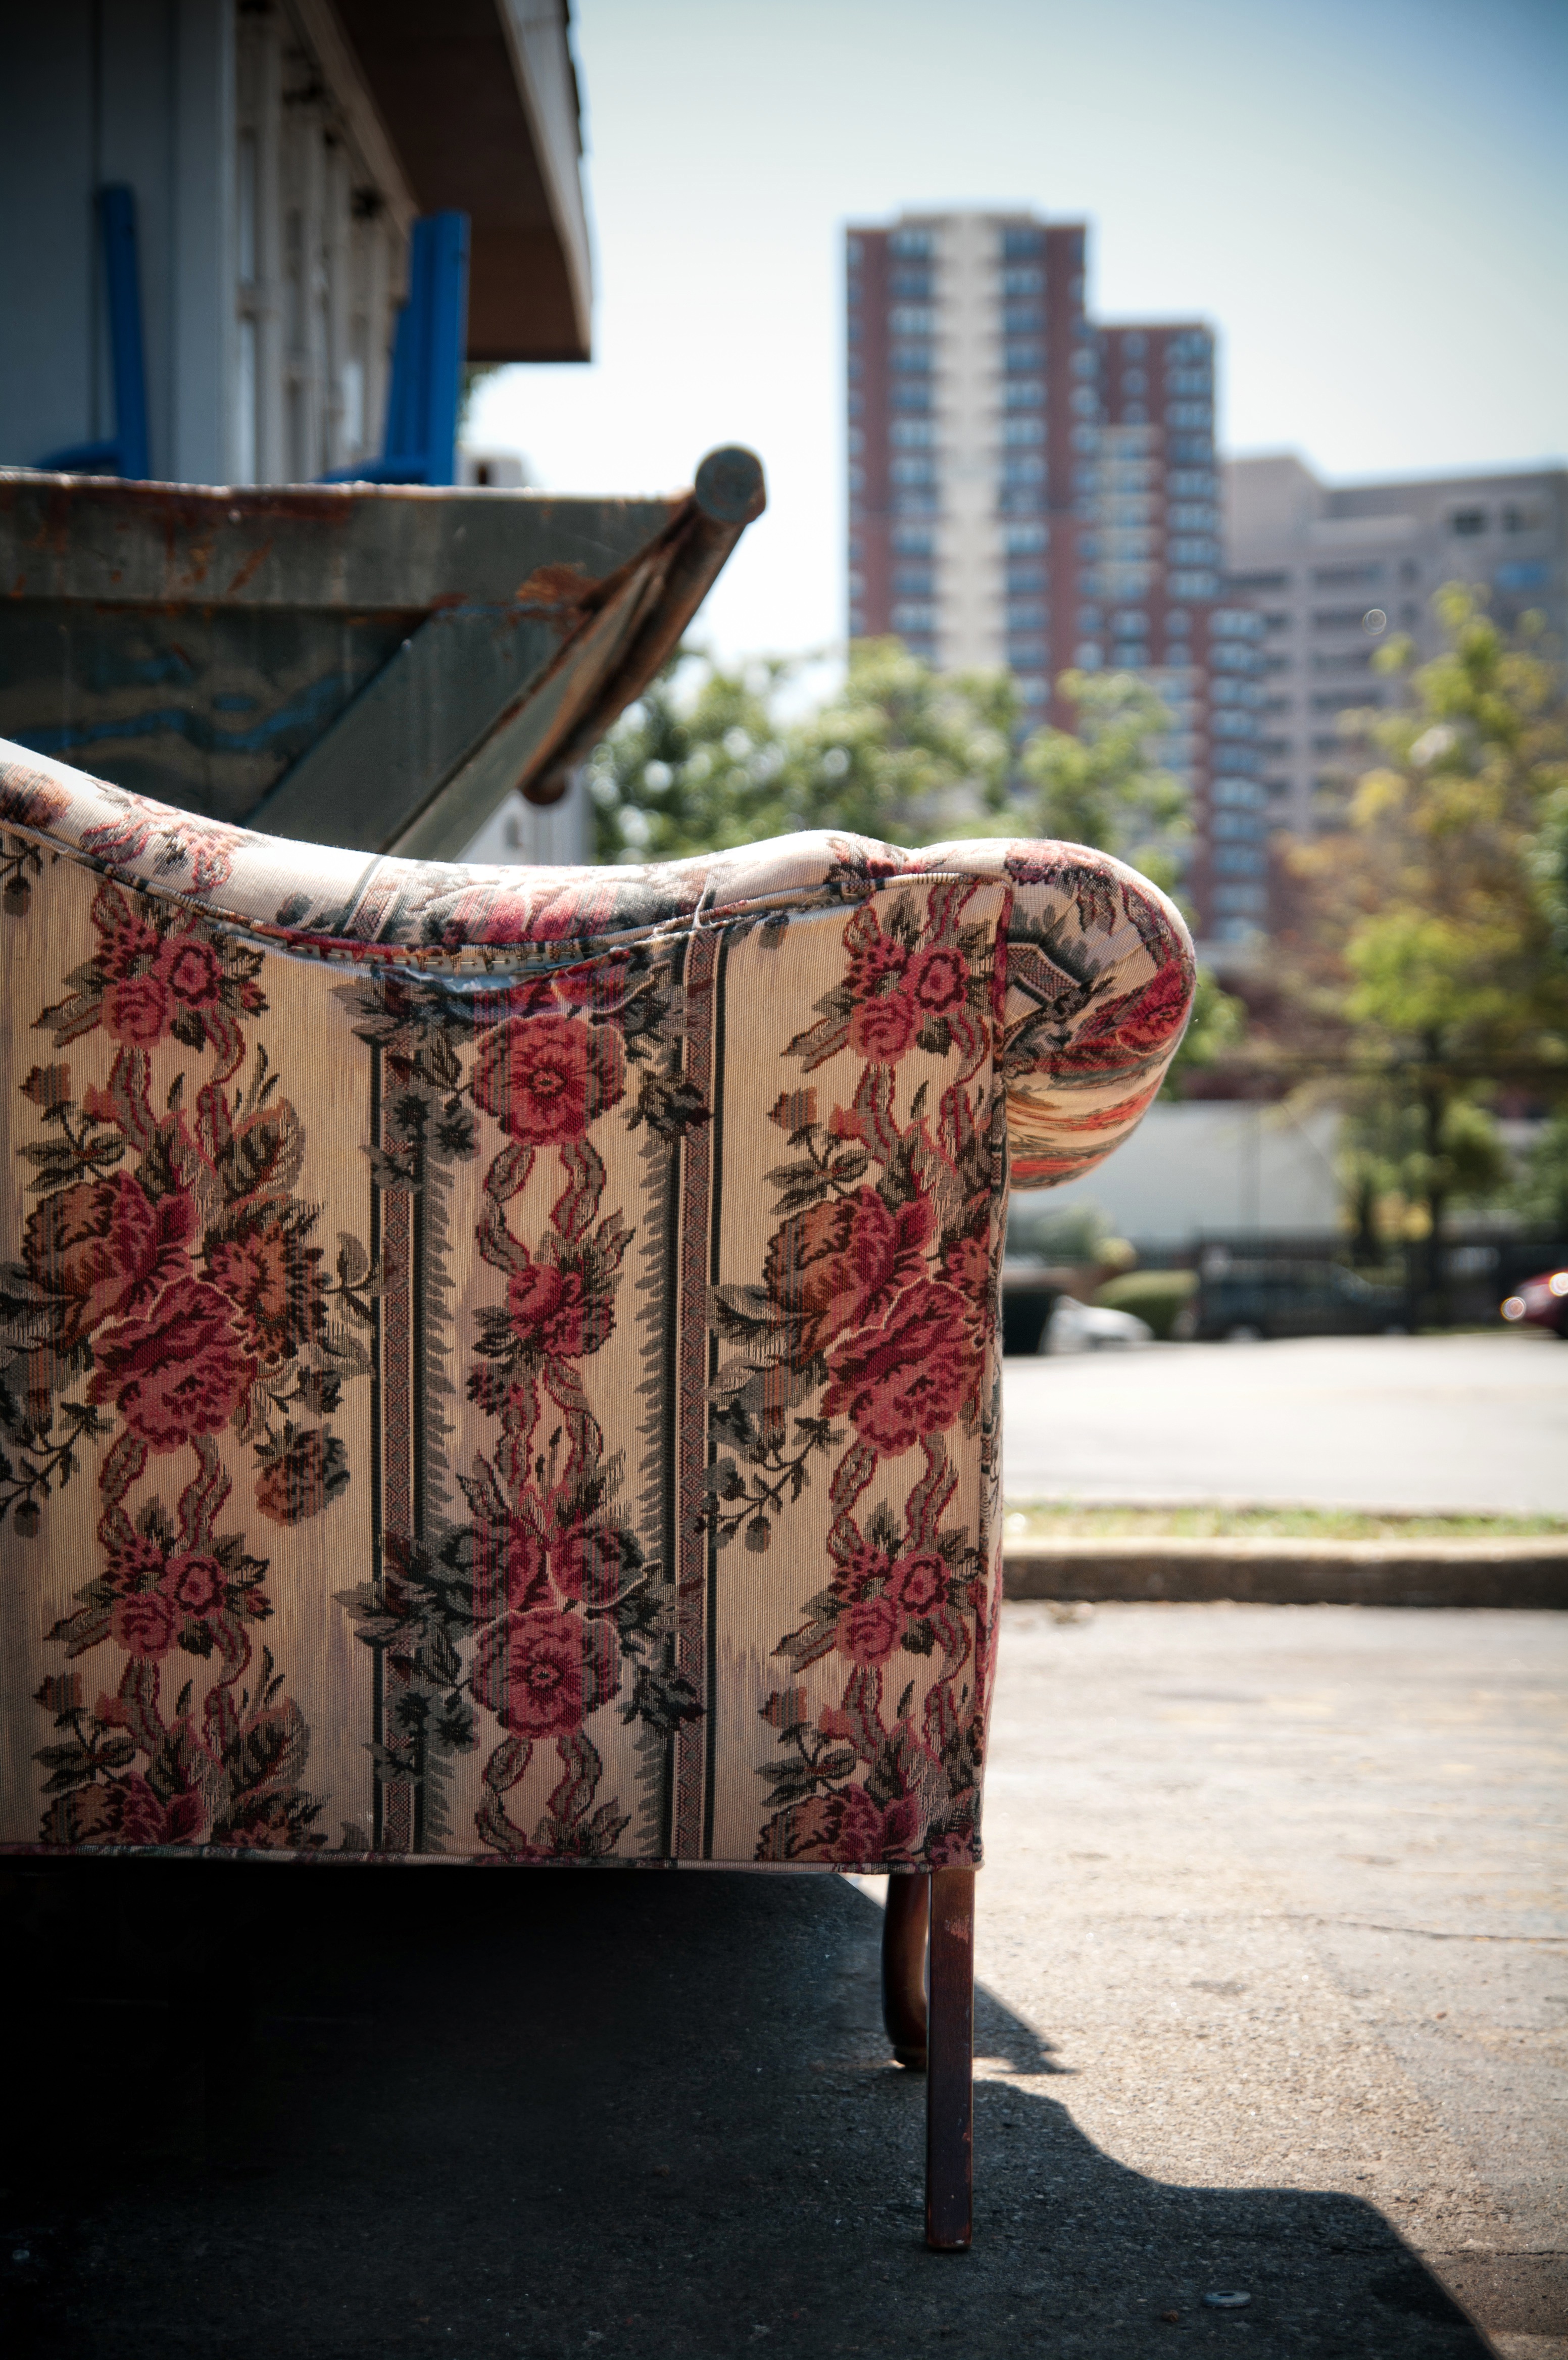
wood, flower, spring, red, color, furniture, art, shape